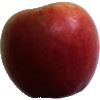
Label: apple_crimson_snow